Michoacán

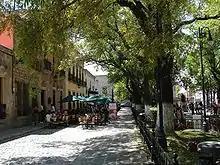
Jardin de las Rosas Garden and Park in Morelia

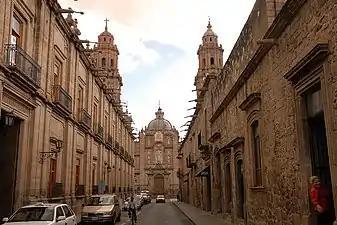
Street and Cathedral of Morelia

The Lázaro Cárdenas region is named after Michoacán's largest port and oceanside city. Here the state stresses the kilometres of beaches and other natural areas in which to practice ecotourism and extreme sports. Beaches include Maruata, Faro de Bucerías, the Pichi Estuary, La Laguna de Mezcala, La Ticla and Nexpa, with the last two popular for surfing, with their regular two-three-meter waves. A number of these beaches are protected areas, due to being a breeding ground for sea turtles.